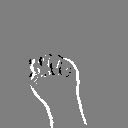
ASL letter: m